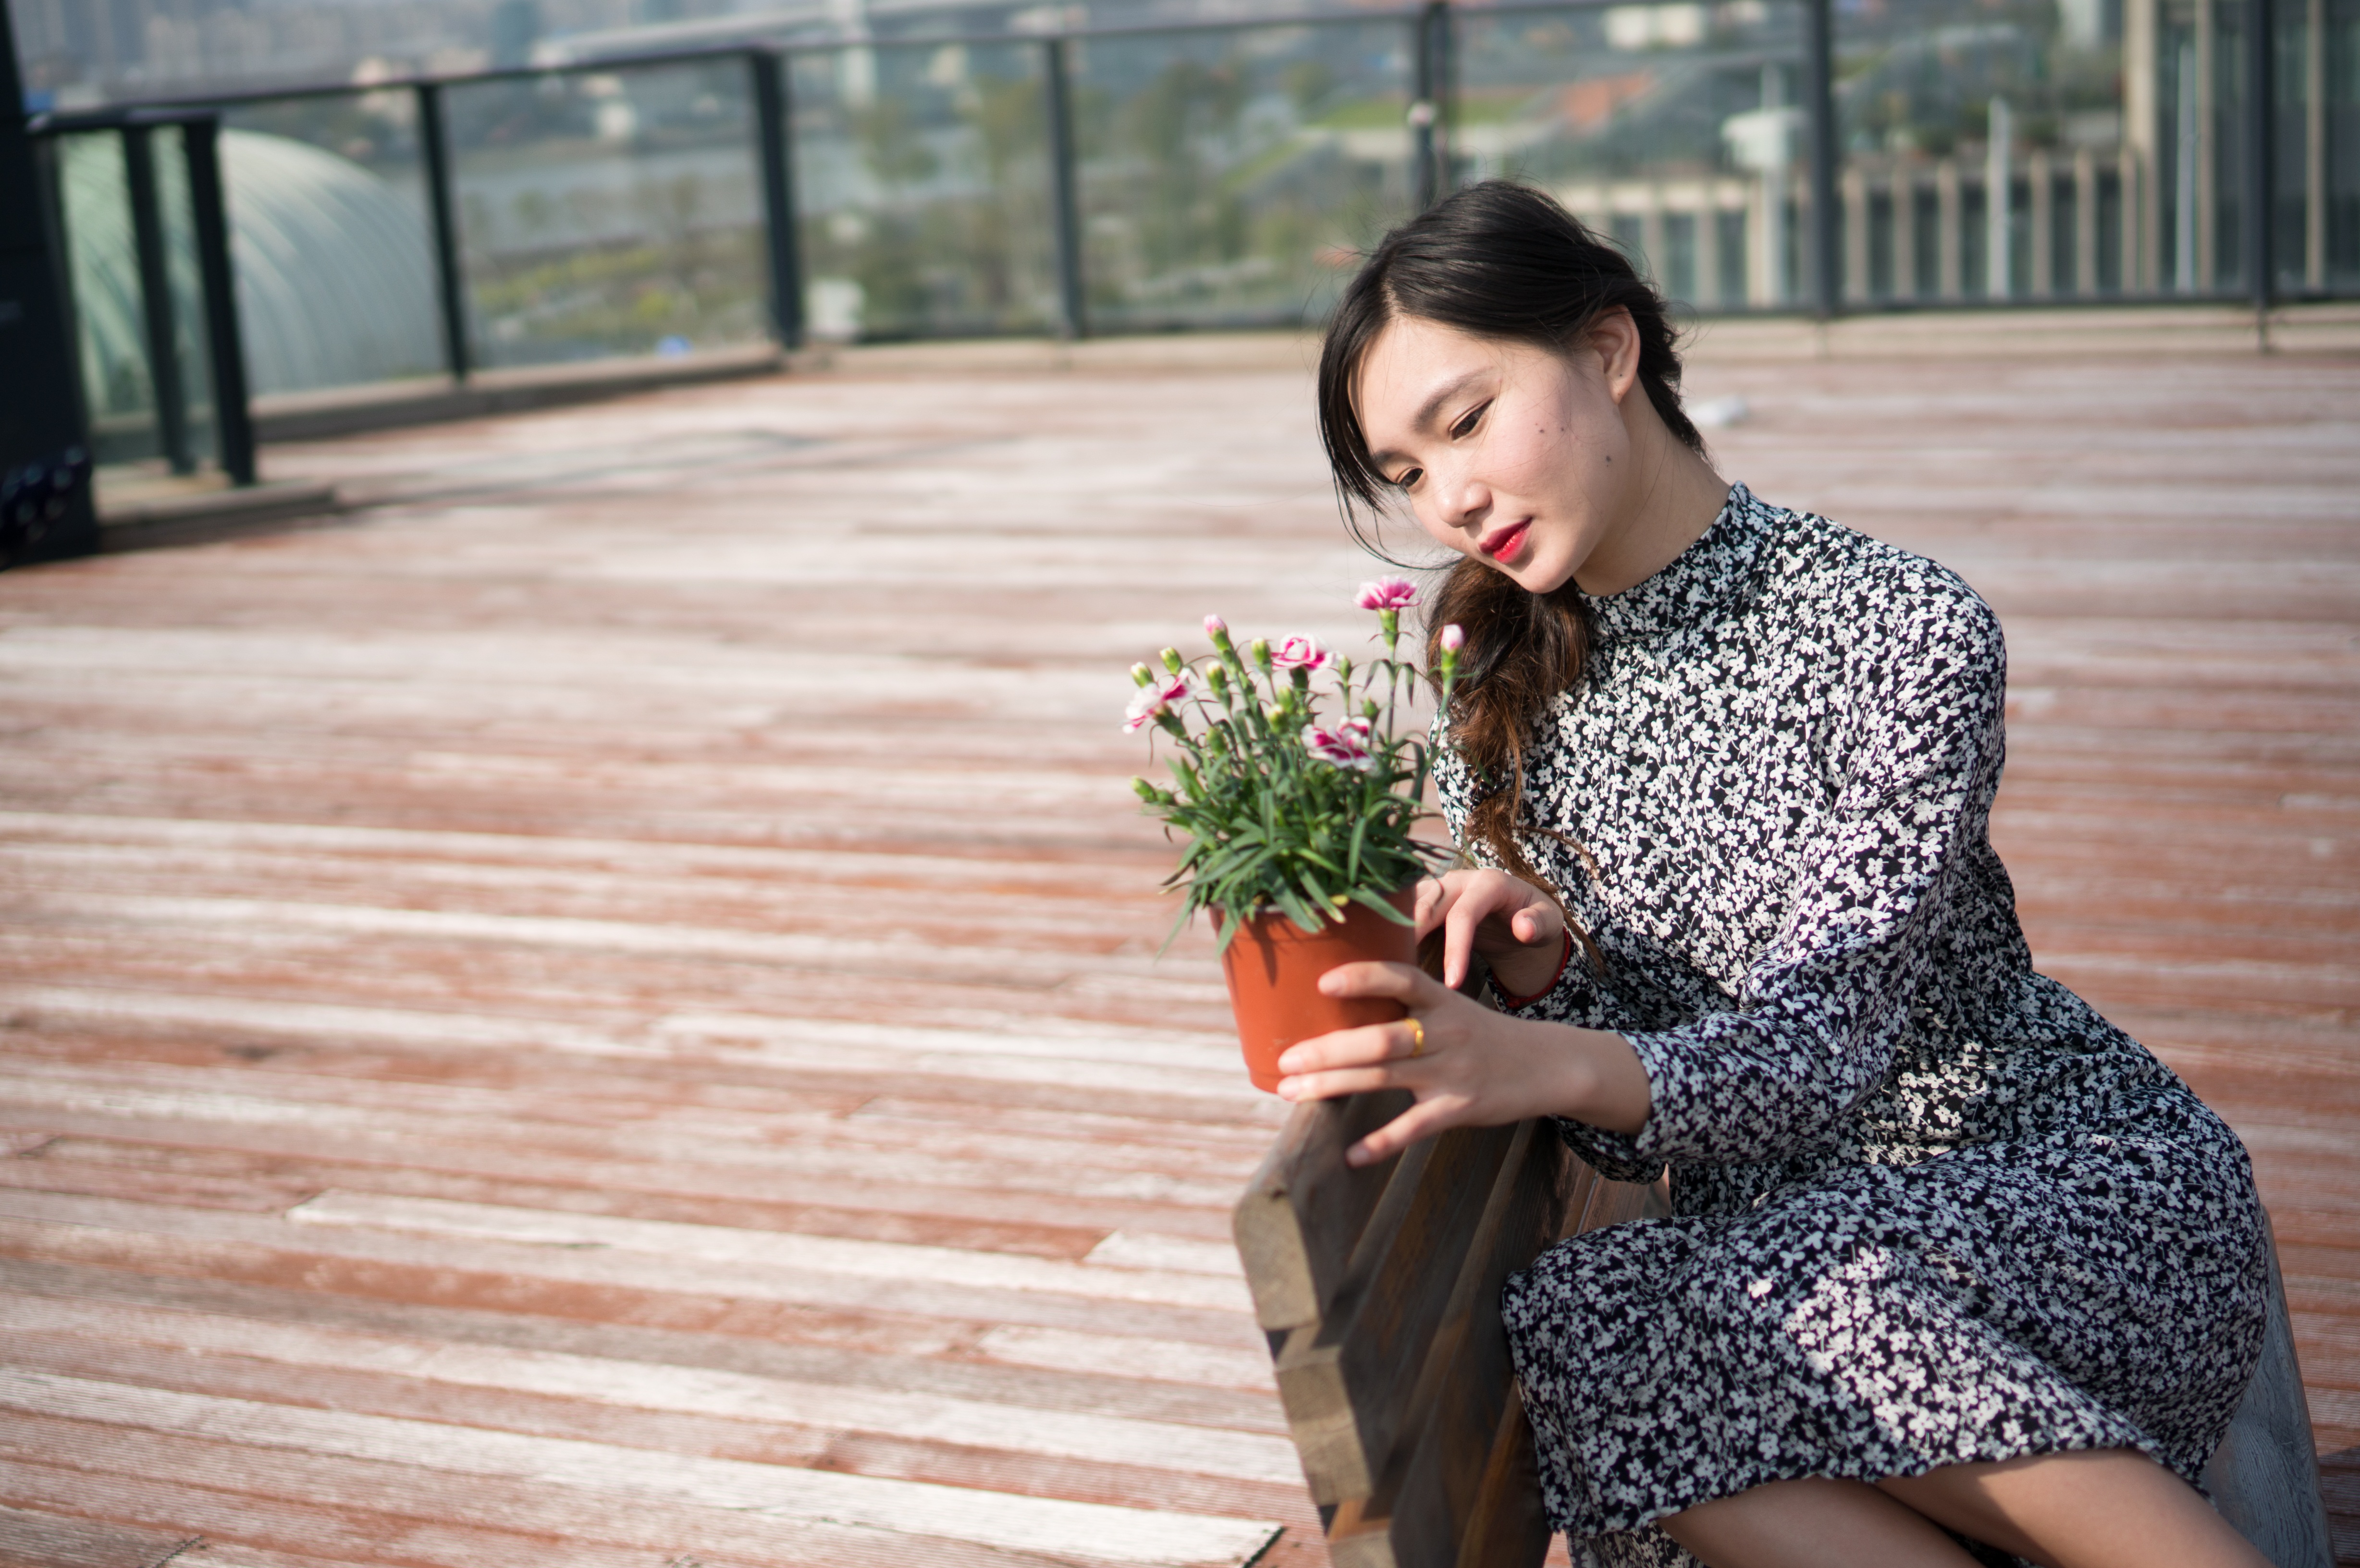
woman, female, pattern, spring, fashion, clothing, bride, ceremony, girls, dress, design, photo shoot, women who wear a floral skirt